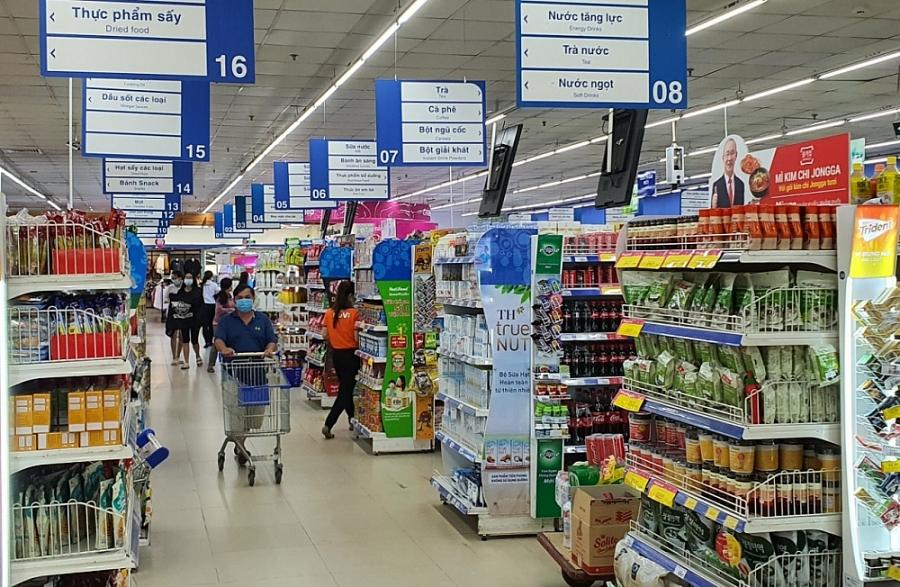
có một người đàn ông đang đẩy một chiếc xe đẩy siêu thị